Hayley Miller

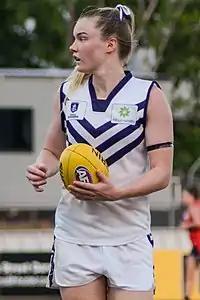
Miller during a pre-season practice match for Fremantle in 2017

Miller was born in Perth, Western Australia. She started her football career in 2016, playing for the West Coast Eagles in the West Australian Women's Football League. She made the line-up for the inaugural women's Western Derby on April 9th 2016, against her future club the Fremantle Dockers. Despite suffering a broken leg in the opening minutes of the match, Miller would play out the entirety of the game and finished with two goals in the 65 point win.